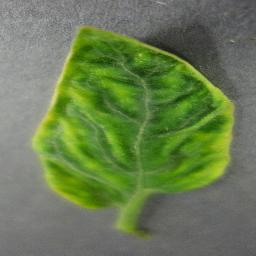
Label: Tomato___Tomato_Yellow_Leaf_Curl_Virus